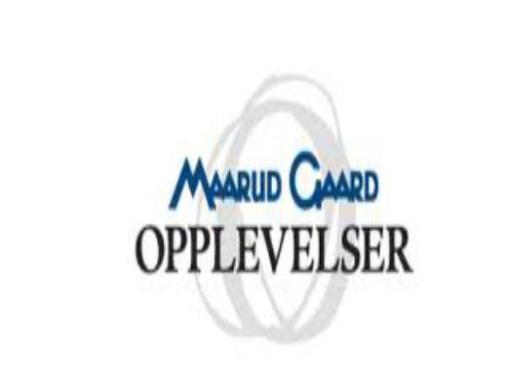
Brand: maarud
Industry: Food